Algeria–France relations

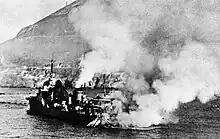
On 3 July 1940, the British Royal Navy attacked the French Navy's fleet at Mers El Kébir, killing more than 1,200 men.

During World War II, North Africa was the battle ground for much of the European-based war. With the invasion of France by Germany in 1940, the Allied forces were quick to take control of the colonies once controlled by the French.